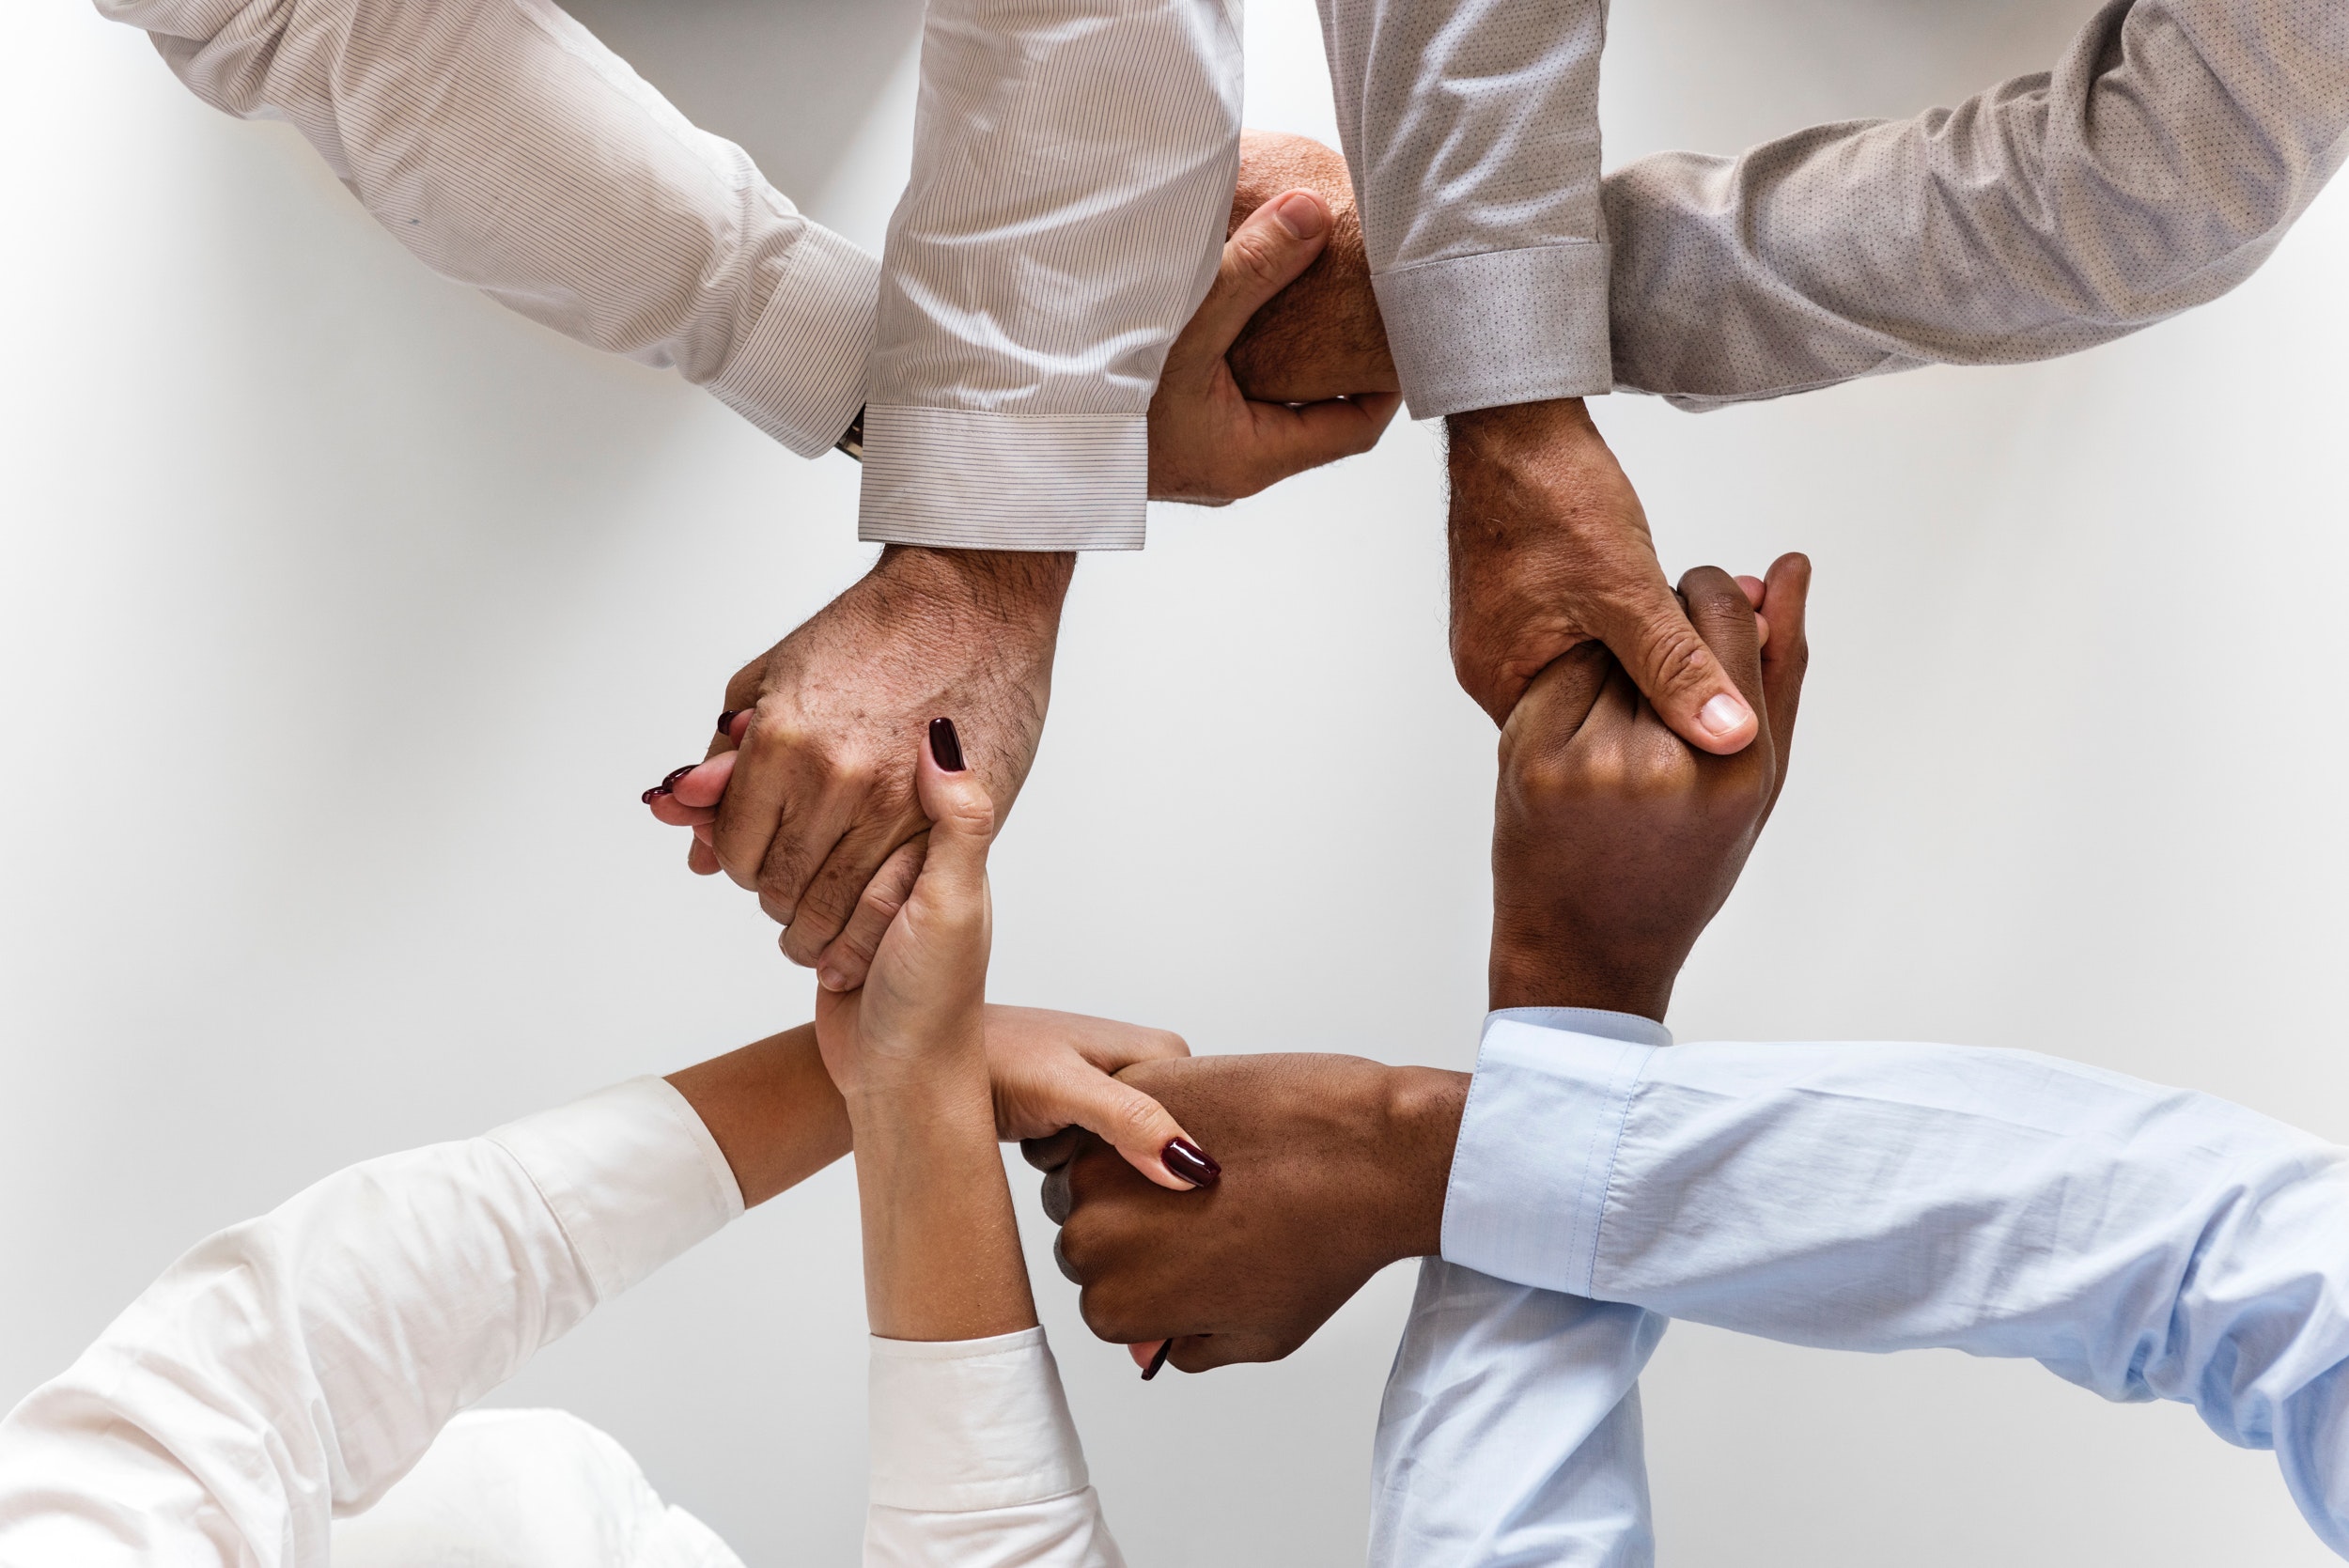
hand, holding hands, gesture, arm, finger, greeting, collaboration, elbow